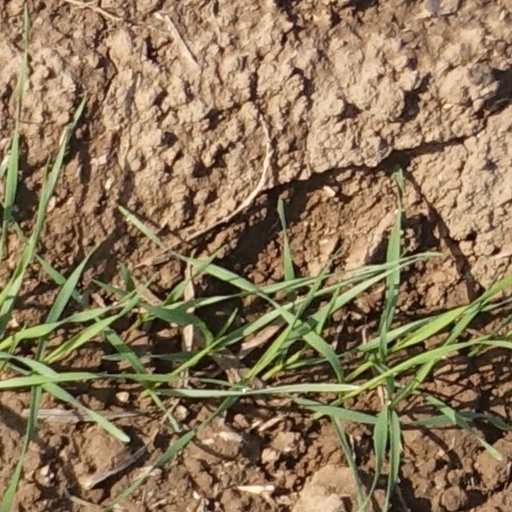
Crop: wheat